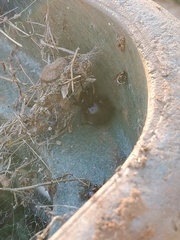
Species: Lactrodectus_hesperus